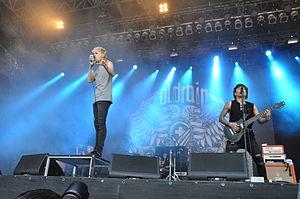
Coldrain, est un groupe de metalcore japonais, originaire de Nagoya. Formé en 2007, le groupe mêle chant mélodique et hurlement typique au genre post-hardcore.